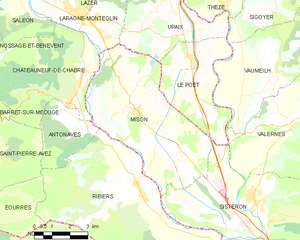
Carte des communes françaises: Mison
Mison est une commune française située dans le département des Alpes-de-Haute-Provence, en région Provence-Alpes-Côte d'Azur.